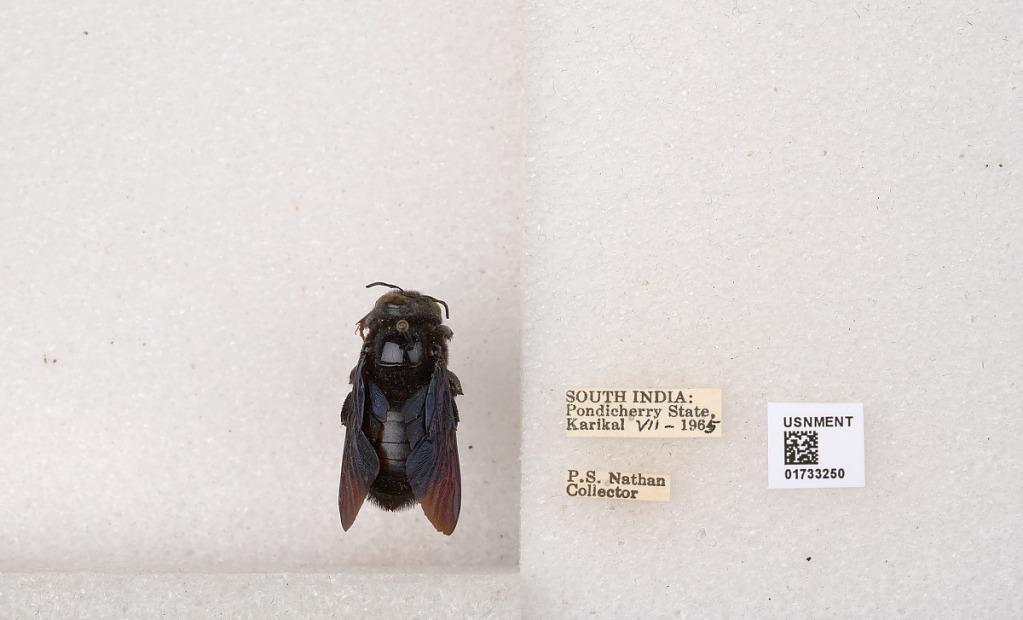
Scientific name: Xylocopa (Ctenoxylocopa) fenestrata (Fabricius)
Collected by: P. Nathan
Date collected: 1965-7-1
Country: India
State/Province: Puducherry
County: Karaikal
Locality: Karikal